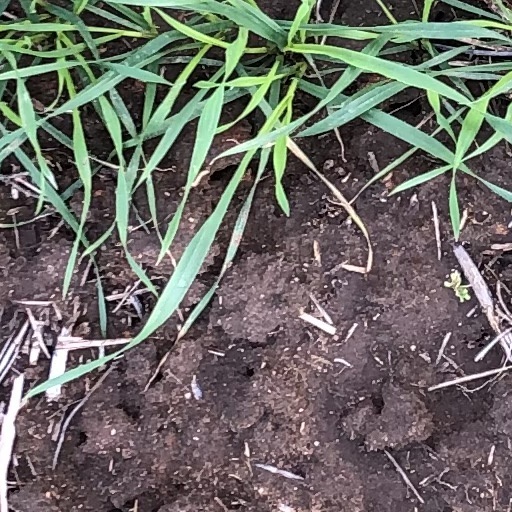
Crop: wheat